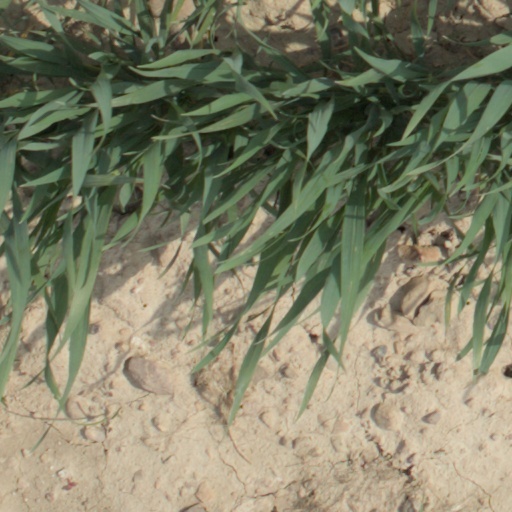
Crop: wheat